Thyssen Henschel UR-416

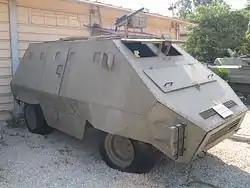
PLO built UR-416 clone on static display at the Batey Ha-Osef Museum, Tel Aviv, Israel, 2005.

The Palestine Liberation Organization (PLO) guerrilla factions based in Lebanon assembled at their workshops in the Palestinian refugee camps of West Beirut some eight armoured cars which differed little from the original UR-416 design. Minor details could be found in the positioning of the headlights, which were bolted to the side of the engine compartment and protected by a box-shaped brush guard, instead of being mounted on top as per in the West German model.